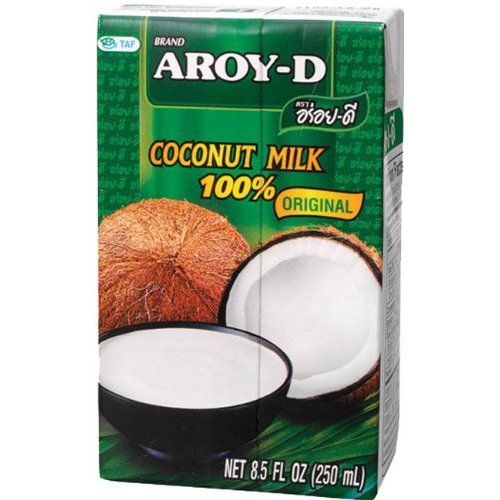
Label: cardboard